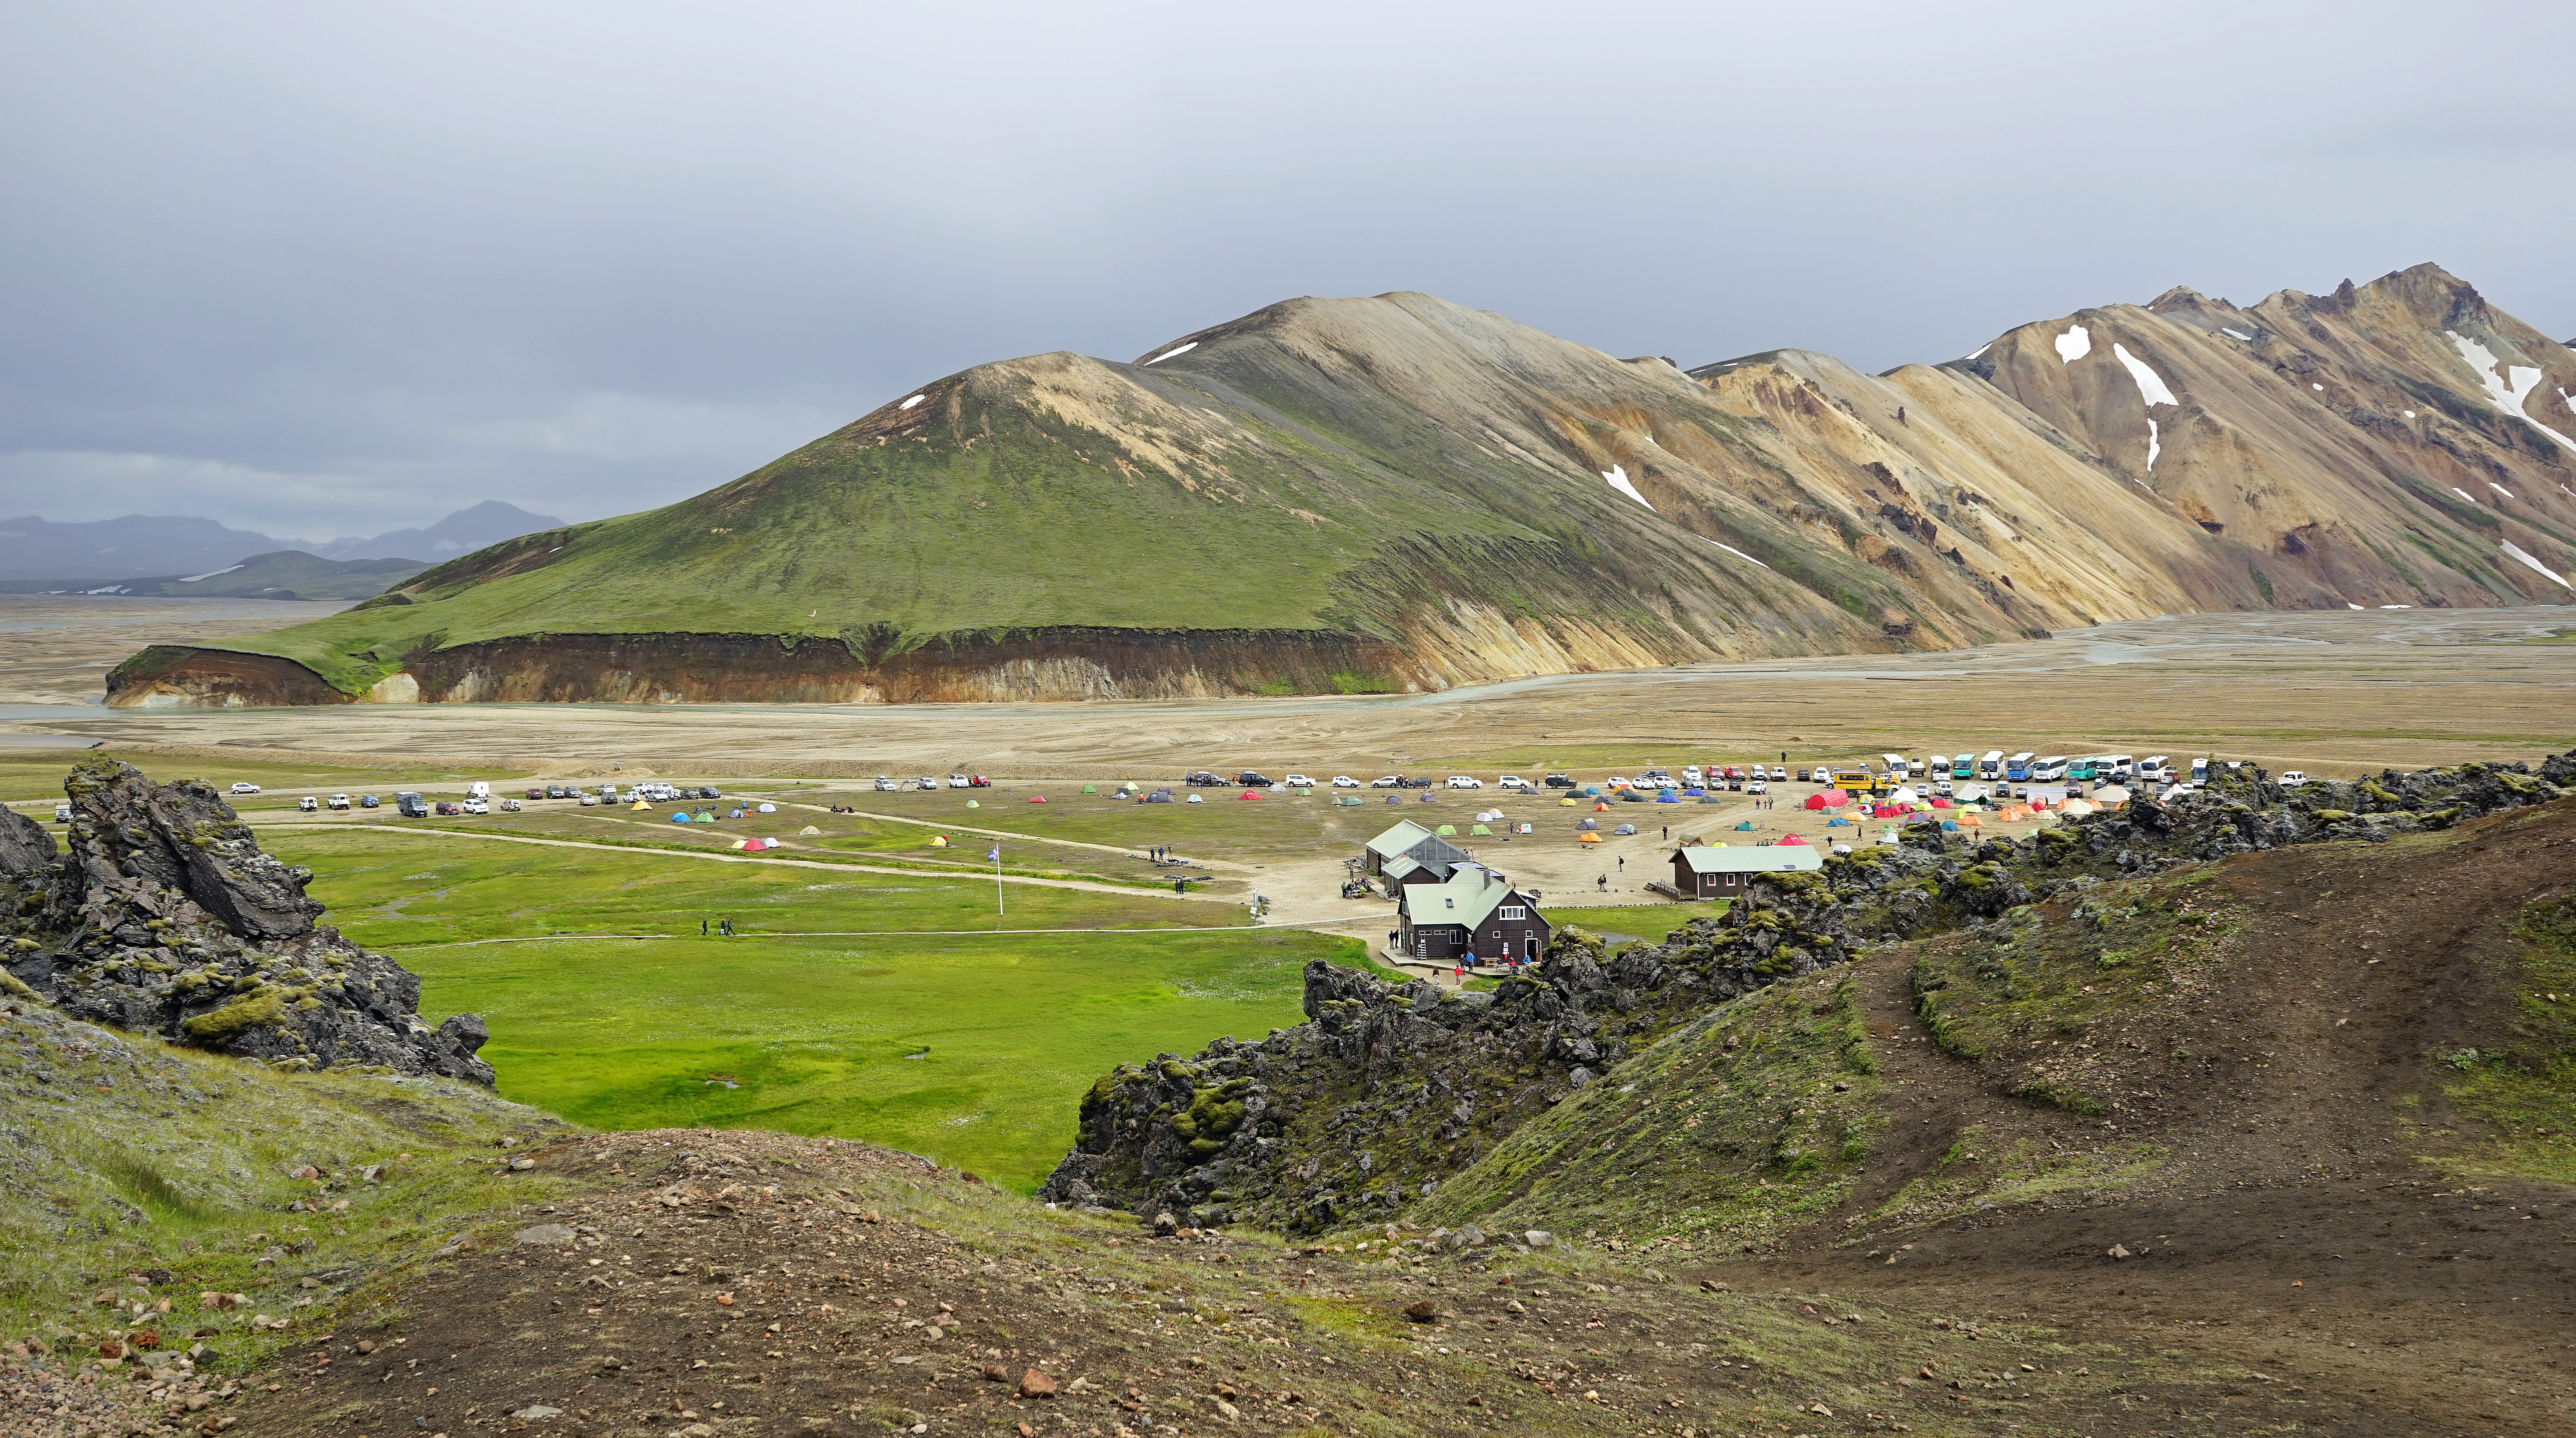
landscape, sea, coast, mountain, hill, valley, mountain range, village, cliff, rocky, iceland, rest, reservoir, camping, highland, terrain, ridge, geology, alps, plateau, fell, loch, rural area, landform, volcanic rock, impressive, aerial photography, mountain pass, lava rock, landmannahellir, country manna lau cooking, geographical feature, mountainous landforms